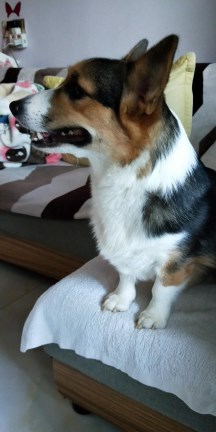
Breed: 2909-n000116-Cardigan